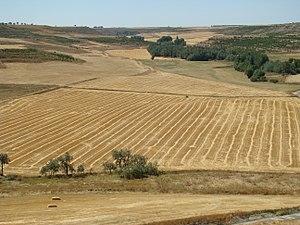
La province de Valladolid est l'une des neuf provinces de la communauté autonome de Castille-et-León, dans le nord-ouest de l'Espagne. Elle compte une population de 520 716 habitants pour un total de 225 municipalités, une superficie de 8 110 km² et une densité de population de 64,19 hab/km². Sa capitale est la ville de Valladolid. Cette province se distingue par un des plus hauts indices de développement humain dans le monde, s'expliquant par le haut index atteint par le niveau d'éducation, un des meilleurs d'Espagne.